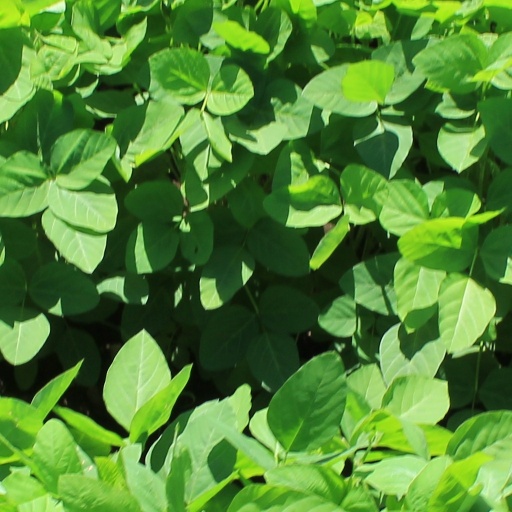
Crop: soybean